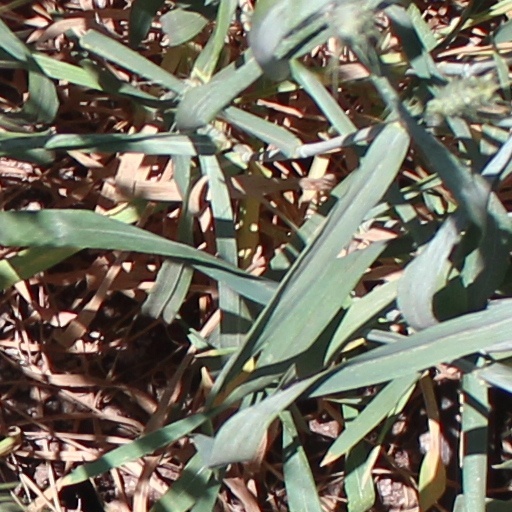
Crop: wheat